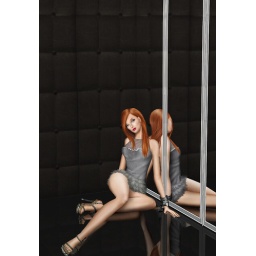
My mirror is watching me, trapped in the screen, got to open this window let the reality in